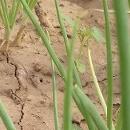
Crop: Onion
Condition: healthy-leaf